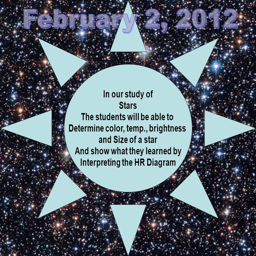
the students will be able to